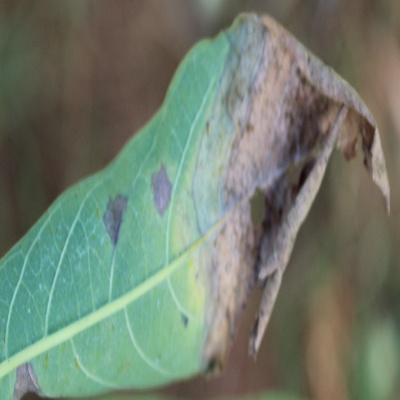
Crop: Cassava
Condition: bacterial blight